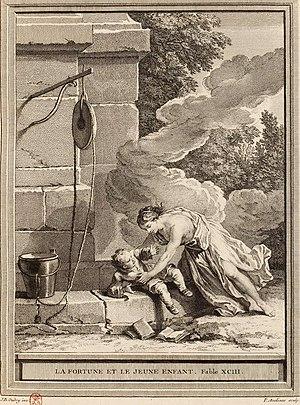
La Fortune et le Jeune Enfant est la onzième fable du livre V de Jean de La Fontaine situé dans le premier recueil des Fables de La Fontaine, édité pour la première fois en 1668.